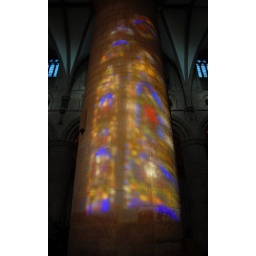
The sun was pouring through the stained glass windows in Gloucester Cathedral which made for a photo opportunity.